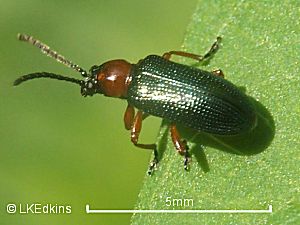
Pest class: cereal_leaf_beetle